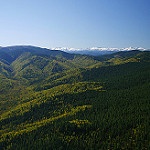
Label: mountain